Xujiahui

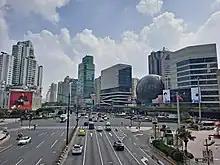
Xujiahui in 2022

During the late 1990s, many of the state-owned factories were sold off and torn down. Xujiahui is now mainly a retail district of downtown Shanghai.